2010 California Proposition 23

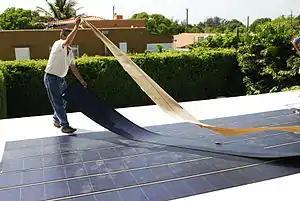
Opponents warned that Prop 23 could have cost California as many as 500,000 clean energy jobs, just as energy companies were ramping up to comply with current law.

A group called "Californians for Clean Energy and Jobs" had formed to oppose the measure. It was part of the coalition of politicians, consumer organizations, health professionals, environmental organizations, and health advocates. George Shultz, who had served as secretary of state during the Reagan administration, was the honorary co-chairman of the group. He said in early May, "While some companies in California have said they’re worried about the cost of the planned greenhouse gas limits, the new regulations will boost the state’s economy by creating 'clean-tech jobs'".